Ulmus × hollandica 'Nottingham'

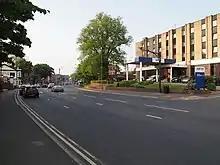
The Mansfield Road elm (2012)

No herbarium specimen of Nottingham Elm is known. As the only uncommon British horticultural elm dealt with by Richens (1983) (he ignored such cultivars as Scampston, Downton, Blandford, and Kidbrook), a specimen of its leaves may be among his unsorted all-England collection at the Cambridge University Herbarium in the Sainsbury Laboratory.